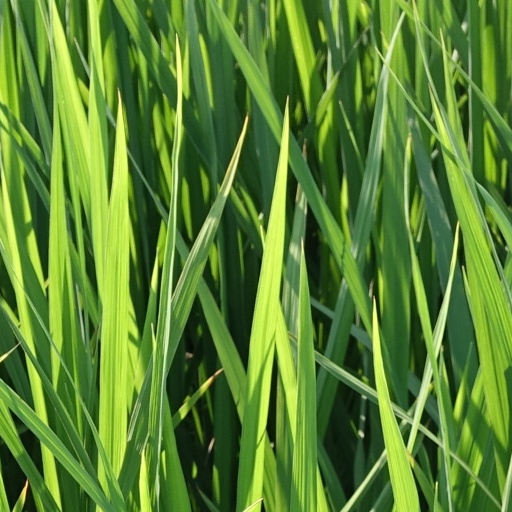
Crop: rice